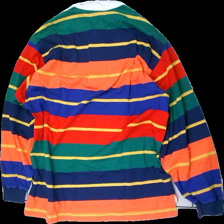
View: back
Type: Top
Category: Men
Brand: Gant
Colors: Red, Blue, Green, Multicolor
Material: 100% Cotton
Pattern: Striped
Cut: Regular
Size: XXL
Price range: 100-150
Recommended usage: Reuse